John Stewart MacArthur

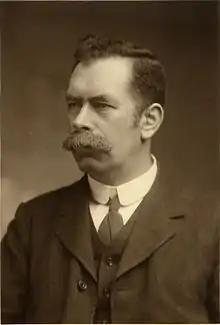
John Stewart MacArthur, photographed by Elliott & Fry

John Stewart MacArthur was a chemist from Glasgow. Born on 9 December 1856, he is credited with the development of the MacArthur-Forrest cyanidation process in 1887, used to extract gold in South Africa. His patent for the process was voided. With the long-lasting legal issues about the cyanidation patents, MacArthur turned to other businesses. First, he investigated vanadium extraction from ore containing significant amounts of radium. From this enterprise he turned to the production of radium. He founded the Radium Works in Halton in 1911. In 1915 he moved it to Balloch, West Dunbartonshire and renamed it as Loch Lomond Radium Works. MacArthur died on 16 March 1920, aged 63.